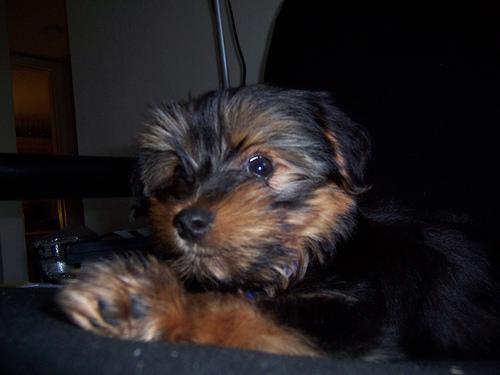
Yorkshire_terrier